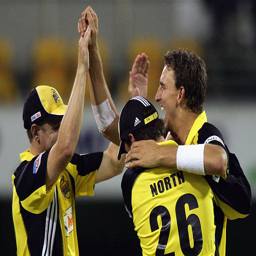
cricketer celebrates a wicket with team mates during the match .